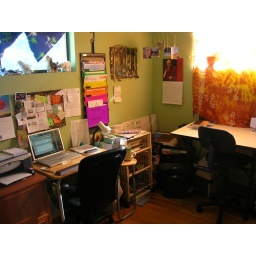
My little home office. Drafting table &amp;amp; desk with a bunch o' crap piled in the corner.